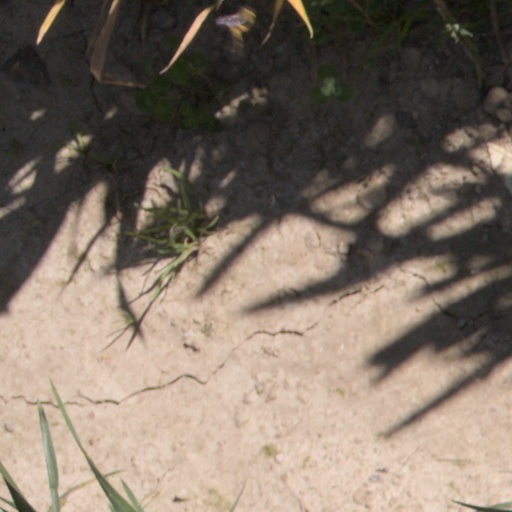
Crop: wheat